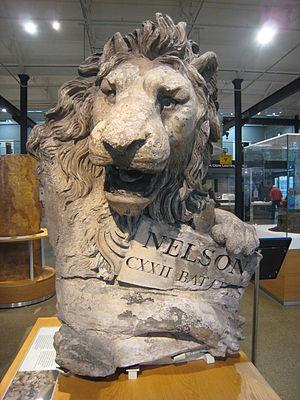
Partie d'un monument du Greenwich hospital représentant la mort de l'amiral Nelson. Oeuvre de Benjamin West. Le lion britannique tient un rouleau rappelant les 122 batailles de Nelson.
Horatio Nelson, 1ᵉʳ vicomte Nelson, duc de Bronte, né le 29 septembre 1758 à Burnham Thorpe et mort le 21 octobre 1805 au large du cap de Trafalgar, est un vice-amiral britannique. Il s'est illustré pendant les guerres de la Révolution française et napoléoniennes notamment à la bataille de Trafalgar, où il remporte une victoire décisive pour la Grande-Bretagne, qui inaugure la suprématie de la Royal Navy, mais y perd la vie. Il est couramment appelé l’amiral Nelson par les Français et Lord Nelson par les Anglo-Saxons.
Benjamin West est le premier peintre né en Amérique qui obtient une renommée artistique internationale.
Le lion est un animal récurrent en symbolique, qui se retrouve par conséquent dans la fable, en héraldique, en sculpture et en peinture dans la civilisation occidentale.